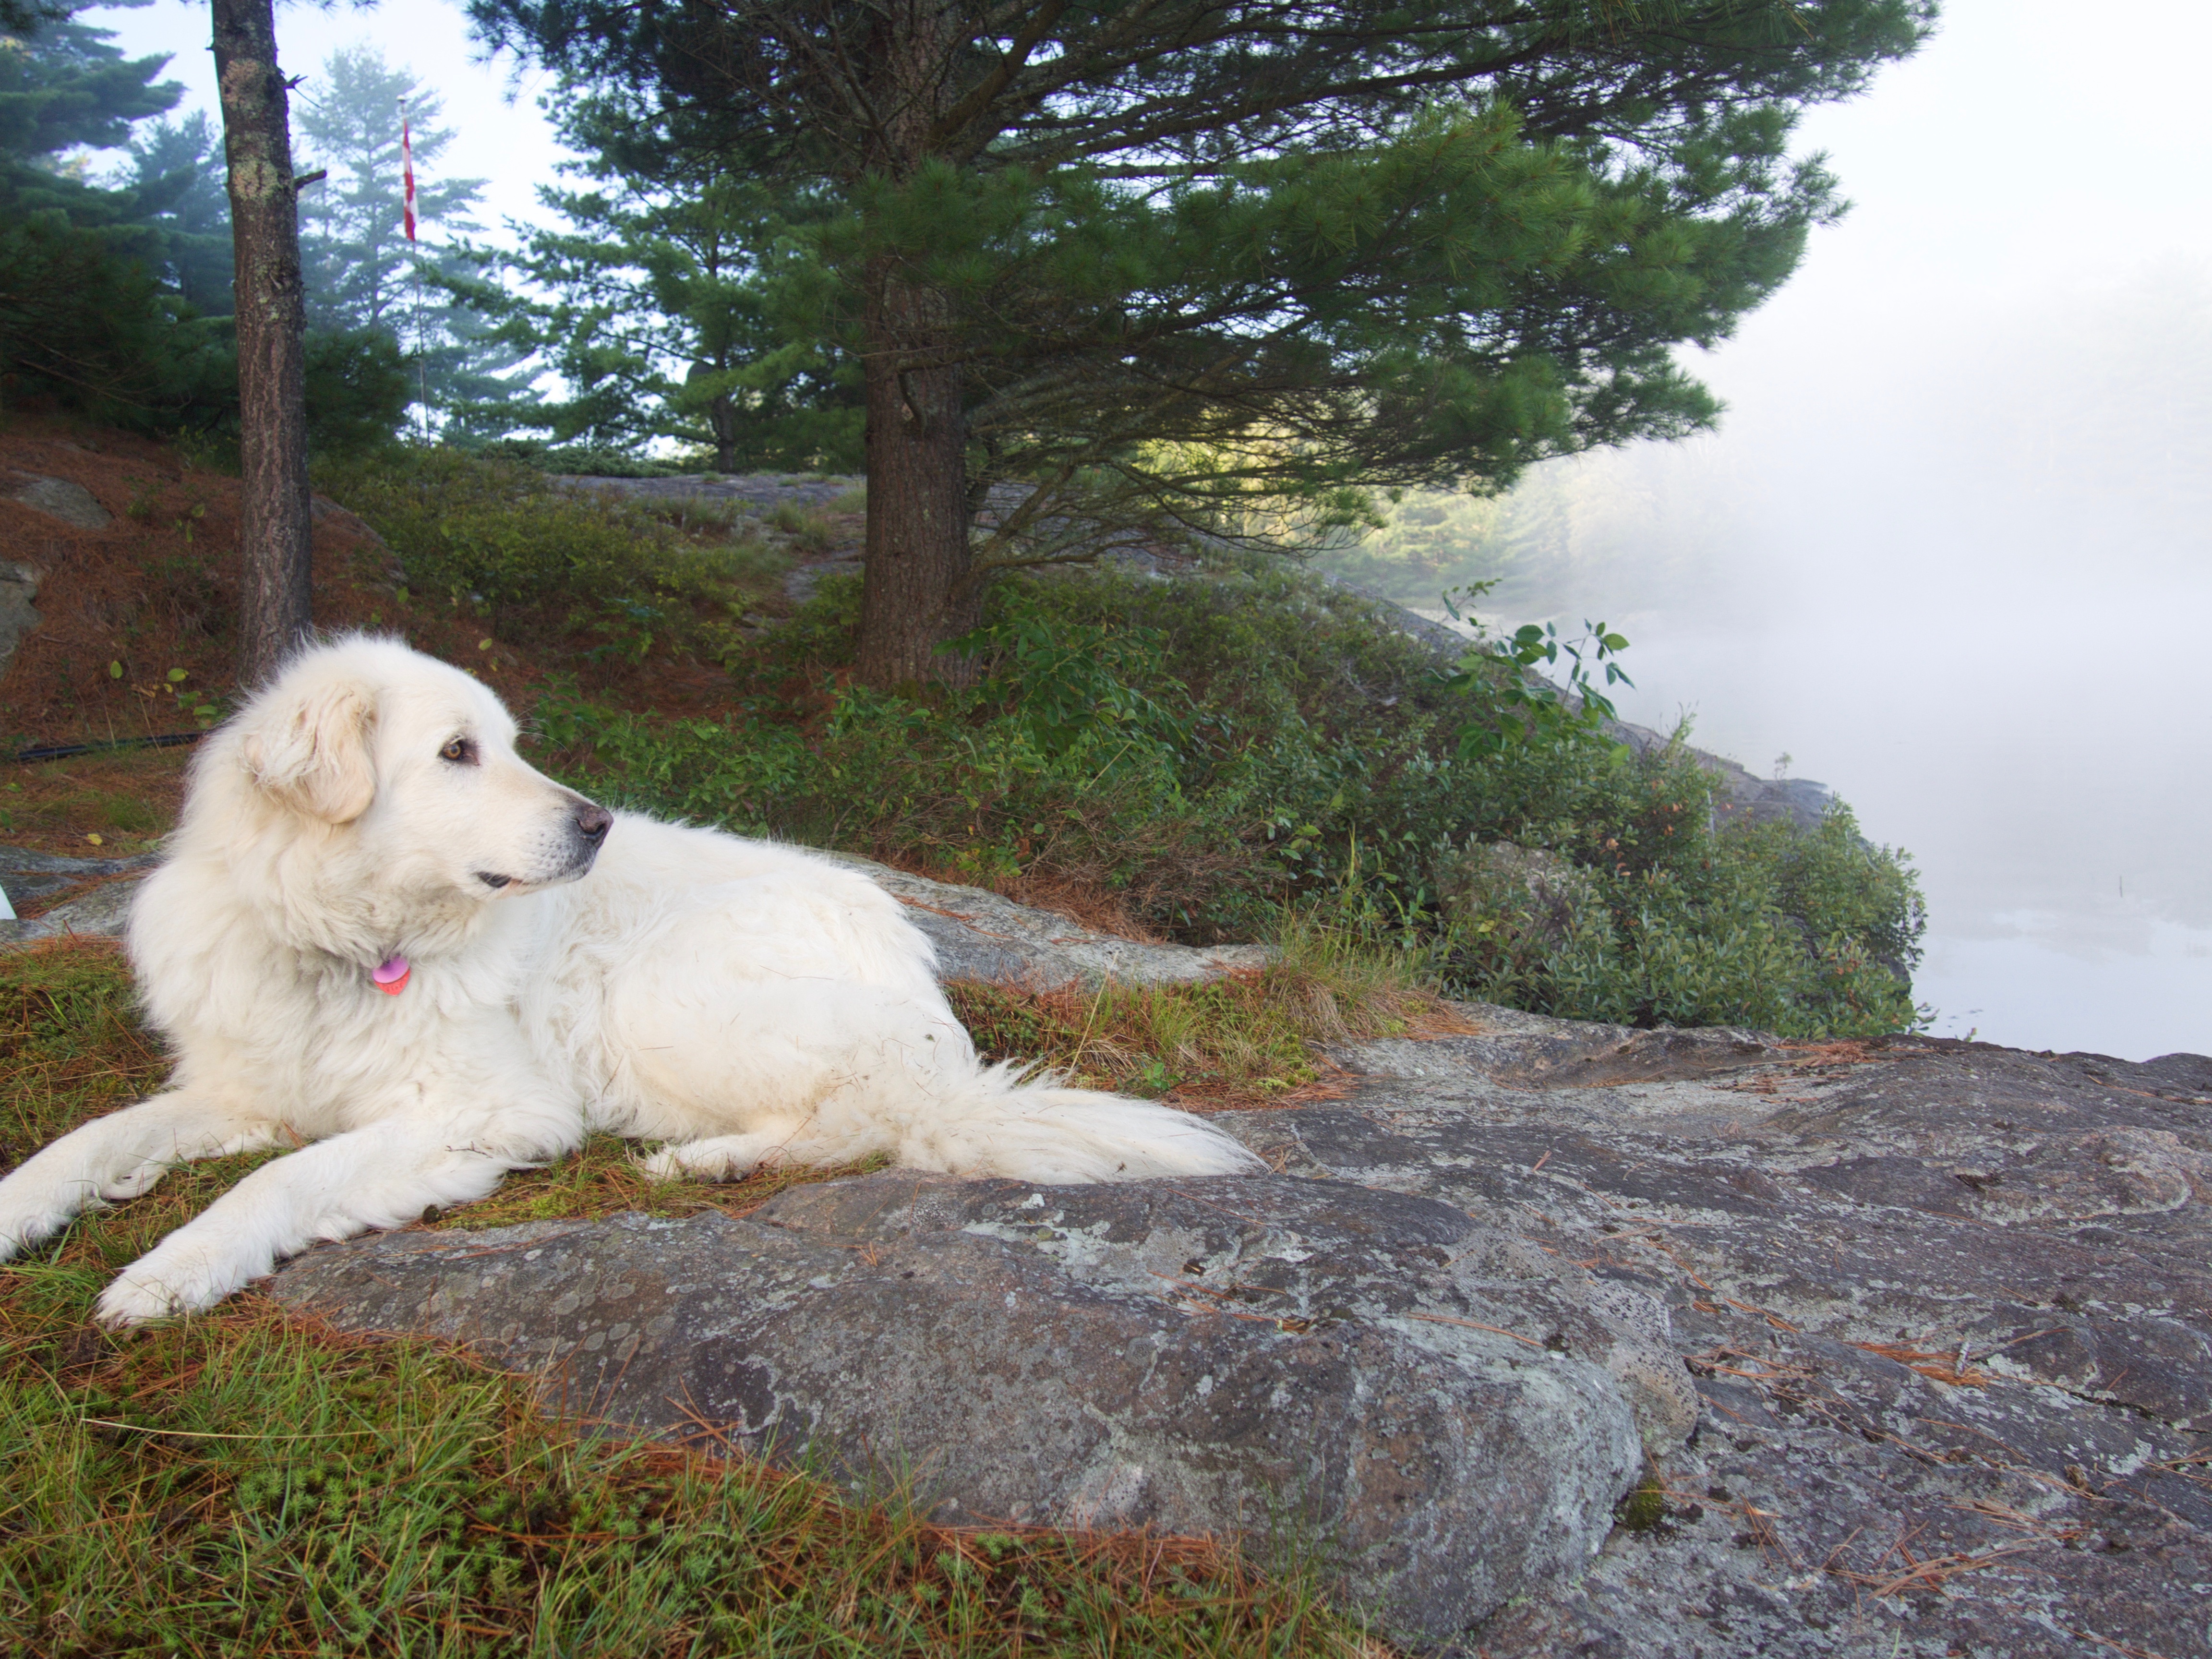
dog, mammal, golden retriever, vertebrate, dog like mammal, great pyrenees